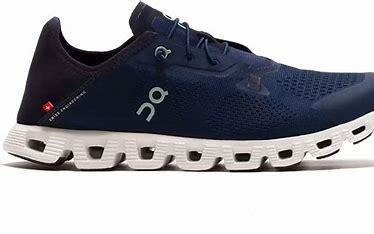
Brand: ON
Model: Cloud 5